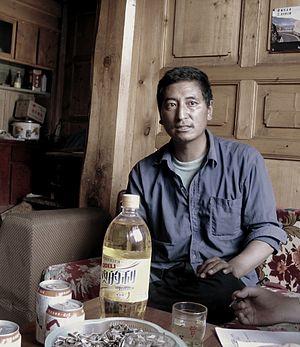
Le xian de Zoigê est un district administratif de la province du Sichuan en Chine. Il est placé sous la juridiction de la préfecture autonome tibétaine et qiang d'Aba.